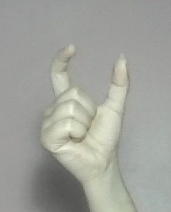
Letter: nun